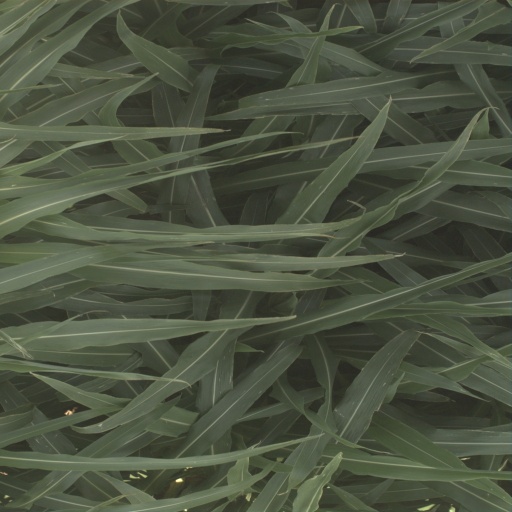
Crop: sorghum